Gilbert, Louisiana

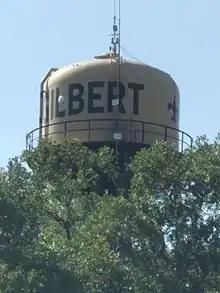
Gilbert Water Tower.

The climate in this area is characterized by hot, humid summers and generally mild to cool winters. According to the Köppen Climate Classification system, Gilbert has a humid subtropical climate, abbreviated "Cfa" on climate maps.